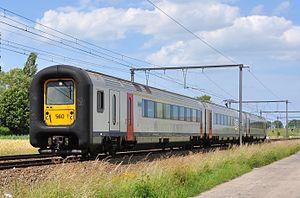
Automotrice électrique belge N° 560 (SNCB série AM96)